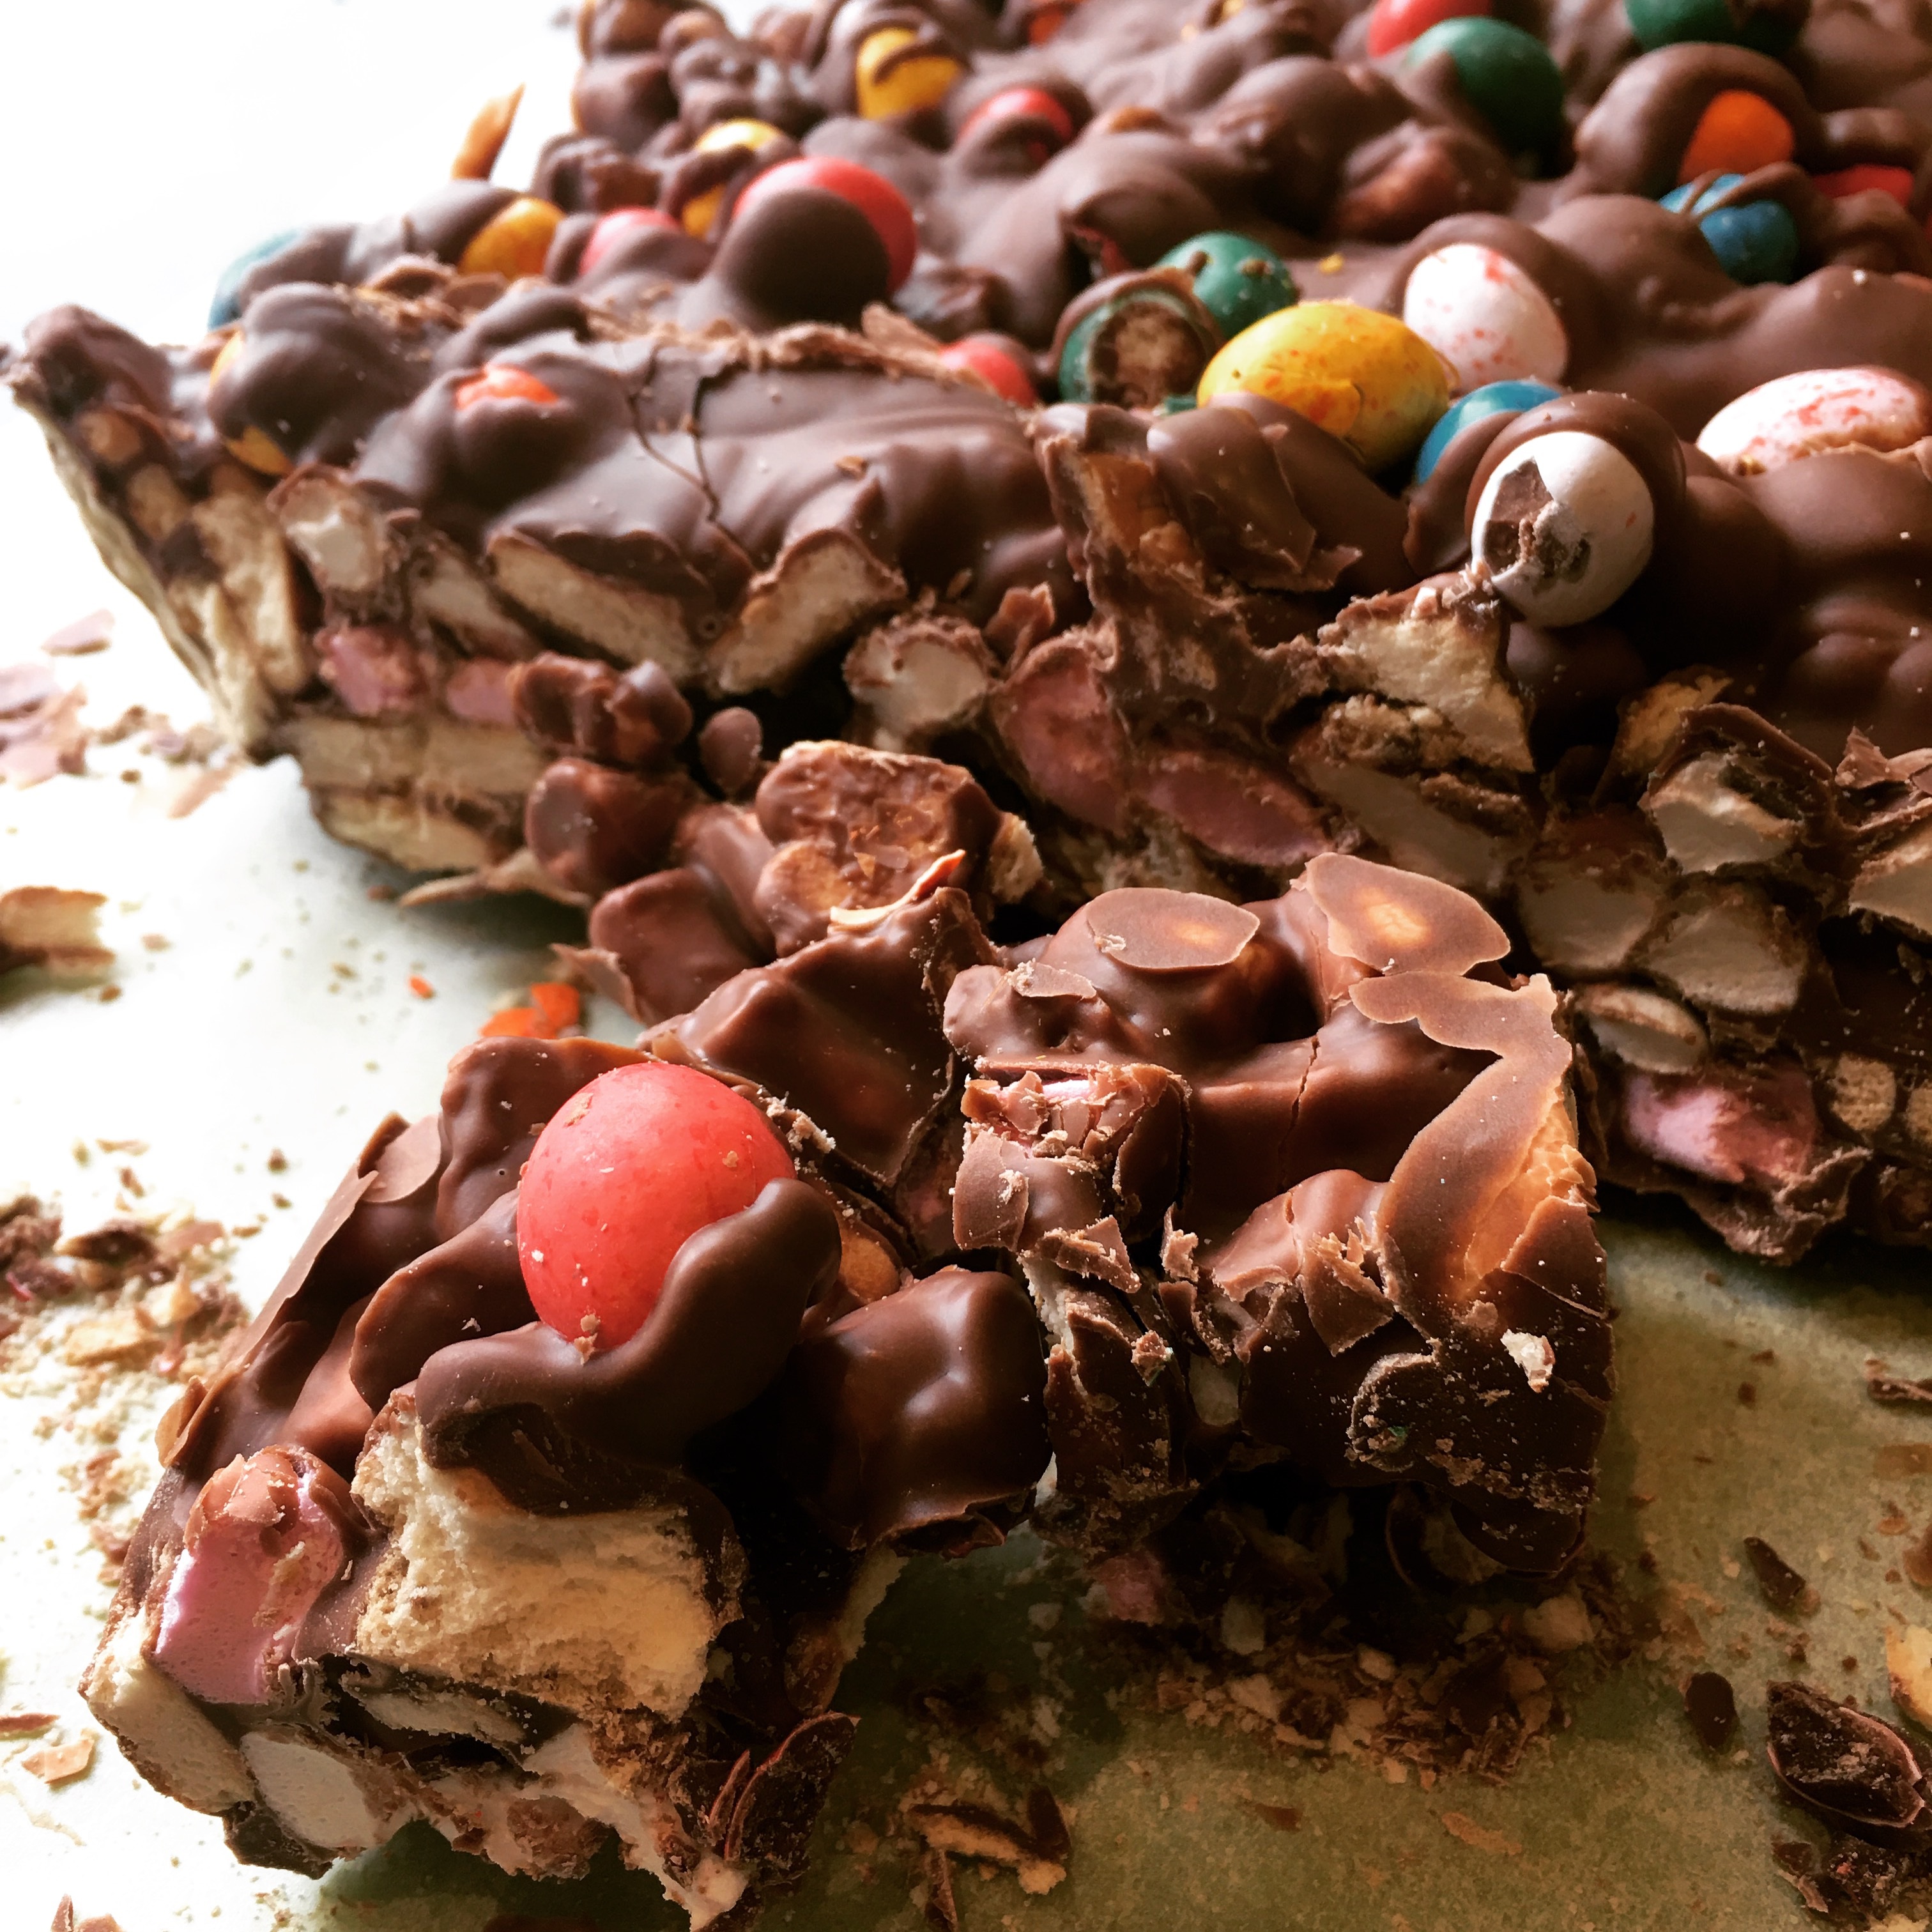
coffee, sweet, food, produce, chocolate, gourmet, snack, dessert, delicious, homemade, birthday, cakes, rocky road, chocolate ice cream, snack food, chocolate truffle, chocolate brownie